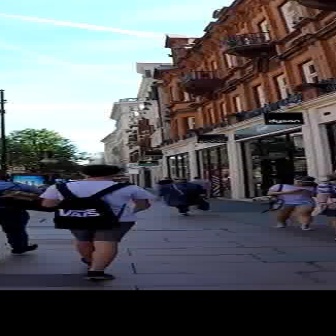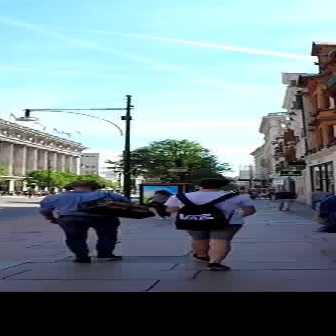
  Please identify the target specified by the bounding box [38,164,154,279] in the first image and locate it in the second image. Return the coordinates in [x_min,y_min,x_max,y_max] format.
Answer: [163,177,255,269]